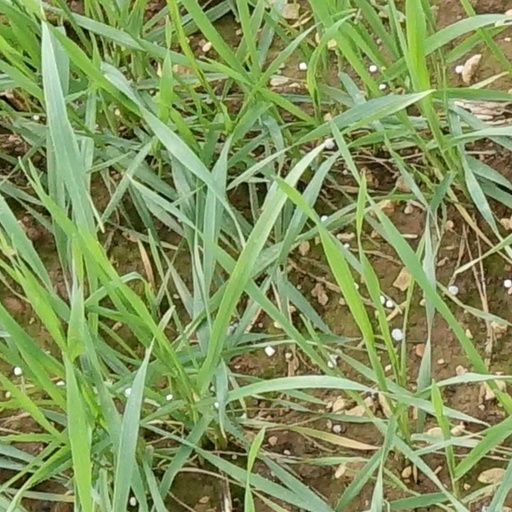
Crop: wheat